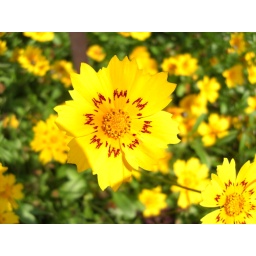
yellow flower in the Sun